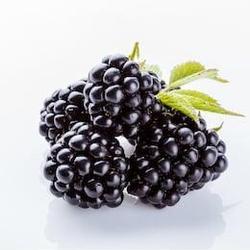
Label: Blackberry